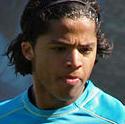
Age: 18